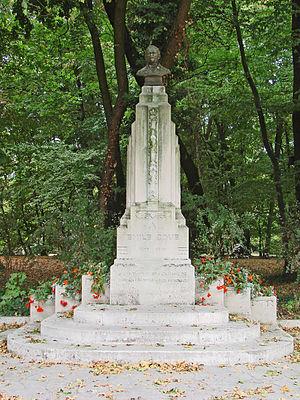
Émile Coué de La Châtaigneraie, né le 26 février 1857 à Troyes et mort le 2 juillet 1926 à Nancy, est un psychologue et pharmacien français, auteur d’une méthode de guérison et de développement personnel fondée sur l’autosuggestion.